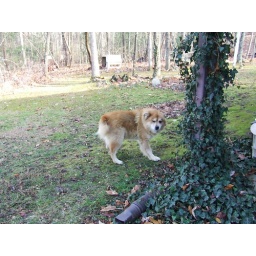
Memaw's dog teddy bear that dougie has gone crazy over